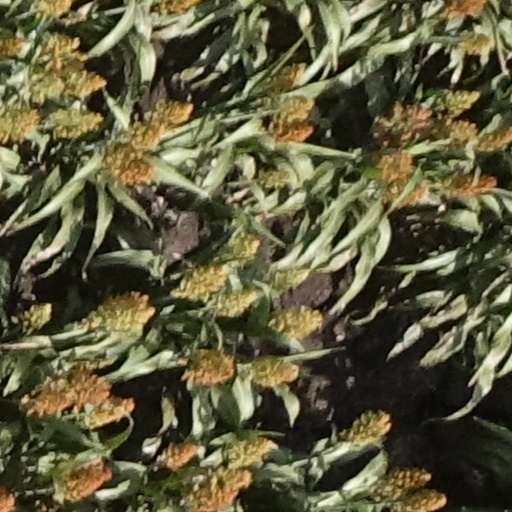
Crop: sorghum